Ahmad Shah Durrani

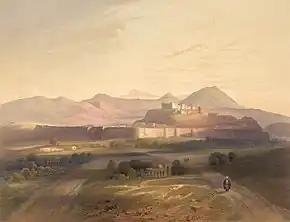
A color painting which depicts a fort located in a mountainous landscape

Upon reaching Kandahar, Ahmad Shah encamped in Naderabad and prepared to be crowned king. According to legend, Ahmad Shah declared a Jirga summoning all tribal leaders, who unanimously selected Ahmad Shah as king. A piece of wheat or barley was then placed on Ahmad Shah's turban. Historian Ganda Singh cites this account, despite no contemporary evidence suggesting this event ever occurred.